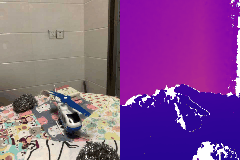
Label: plane